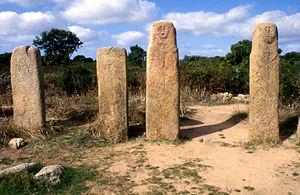
Une statue-menhir est un menhir sculpté de façon anthropomorphe. En Europe, la période d'érection de ce type de mégalithe va du Néolithique final jusqu'au début de l'Âge du bronze.